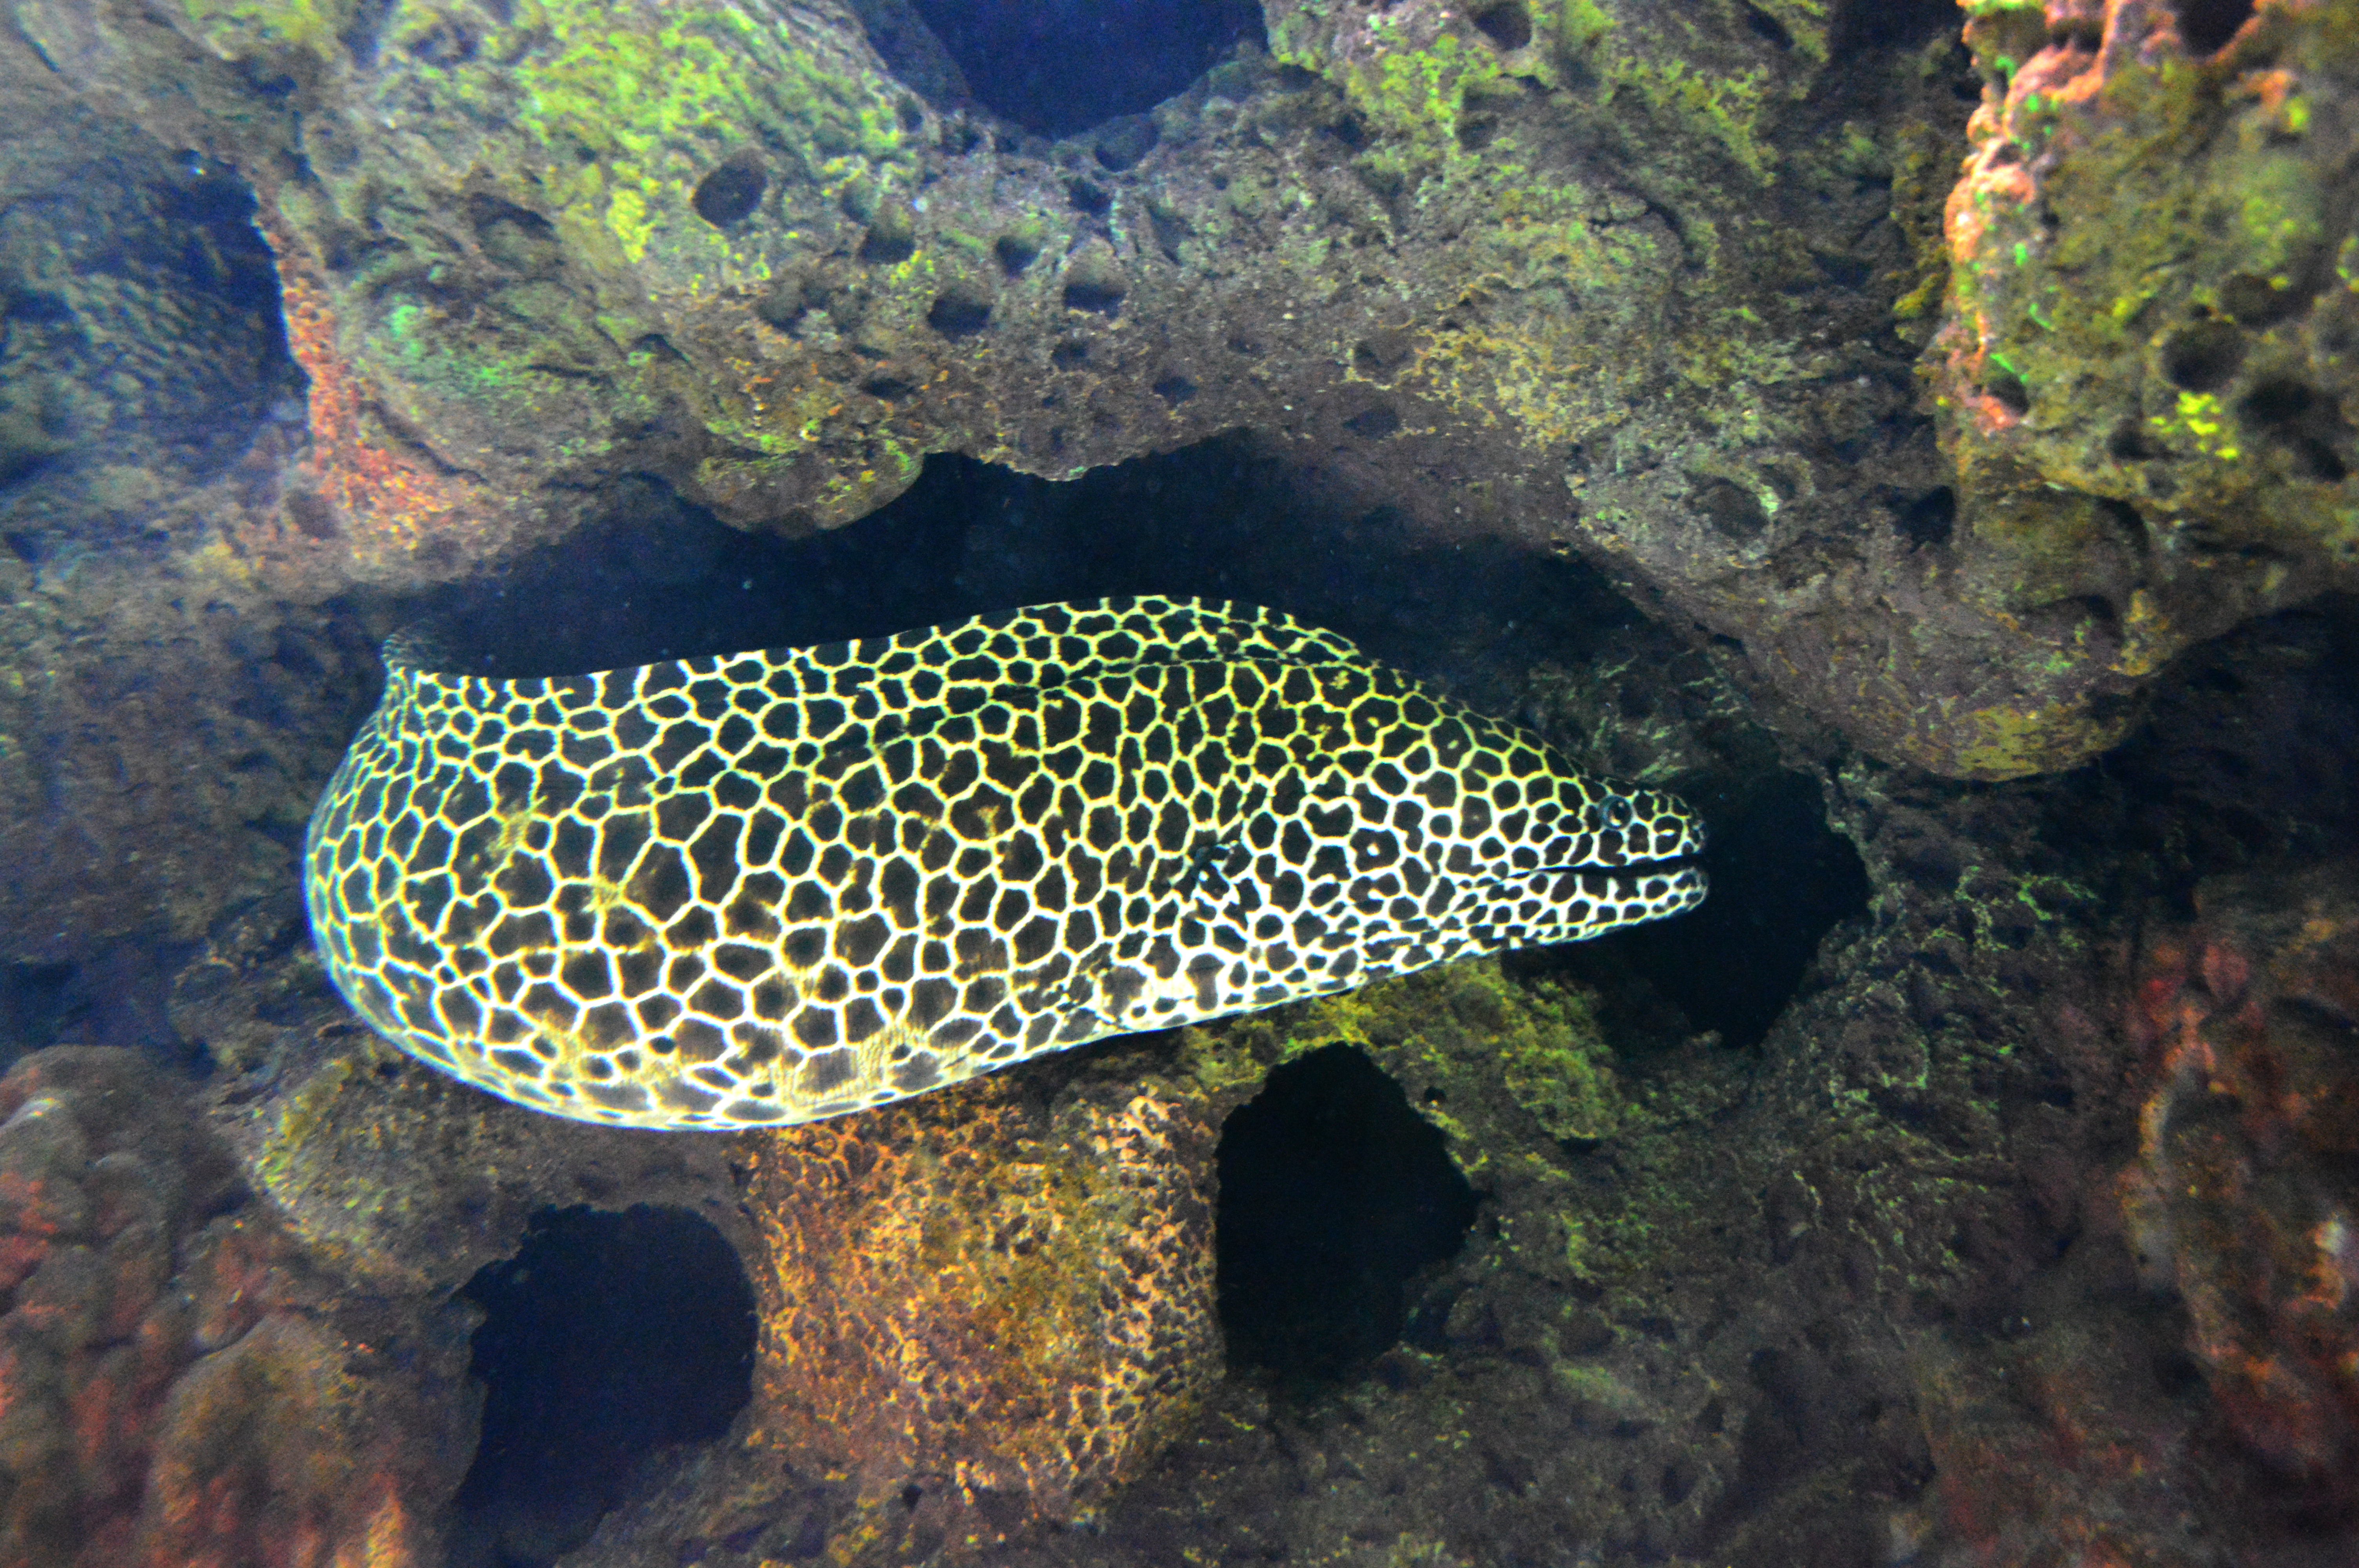
sea, ocean, animal, wildlife, underwater, biology, aquatic, black, yellow, fish, fauna, coral, coral reef, reef, spotted, aquarium, spots, marine, moray, saltwater, moringa, undersea, organism, gymnothorax, marine biology, coral reef fish